Battle of Long Island

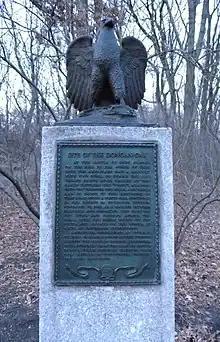
Dongan Oak memorial in Brooklyn's Prospect Park

At the time, it was by far the largest battle ever fought in North America. If the Royal Navy is included, over 40,000 men took part in the battle. Howe reported his losses as 59 killed, 268 wounded and 31 missing. The Hessian casualties were 5 killed and 26 wounded. The Americans suffered much heavier losses. About 300 had been killed and over 1,000 captured. As few as half of the prisoners survived. Kept on prison ships in Wallabout Bay, then transferred to locations such as the Middle Dutch Church, they were starved and denied medical attention. In their weakened condition, many succumbed to smallpox.